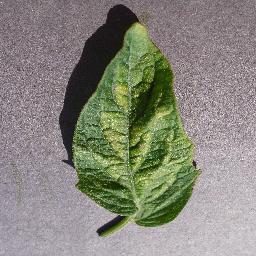
Label: Tomato___Spider_mites Two-spotted_spider_mite